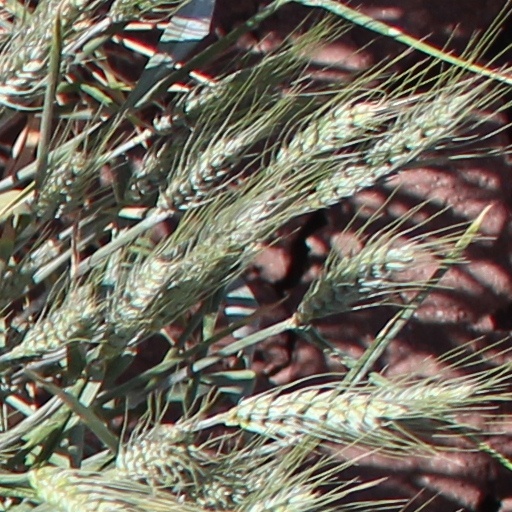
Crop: wheat